Pell City, Alabama

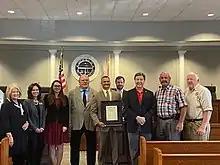
Congressmember Mike Rogers, with city councilmembers, after presenting a proclamation celebrating the 130th anniversary of Pell City in 2020.

The mill was the economic and social center of the town during its development and early growth. Besides the textile mill, other economic endeavors included agriculture and mercantile establishments. Large cotton, soybean, and cattle farms were located in the area. Pell City increased its size in 1956 when the nearby towns of Eden and Oak Ridge were merged with the city. The first mayor was Green Evans.